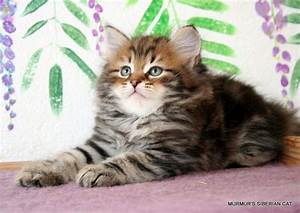
Label: gatto